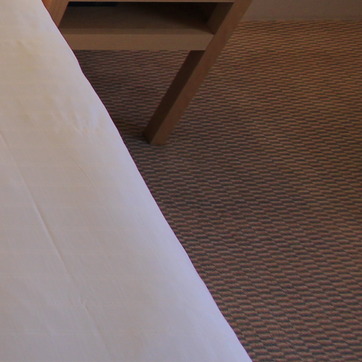
Material: carpet